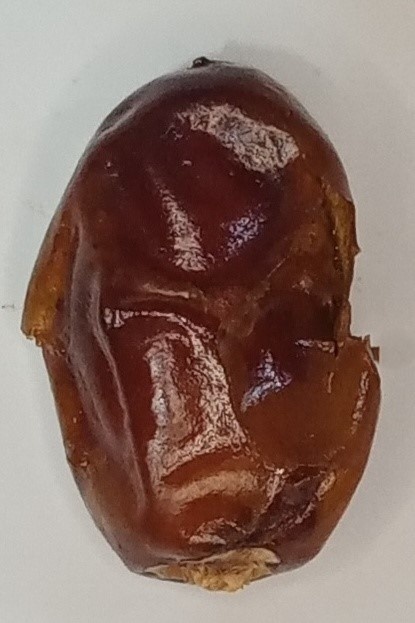
Variety: aseel
Size: large
Grade: grade-1